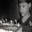
Label: boy